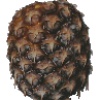
Label: pineapple